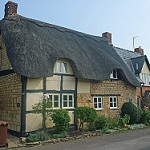
Scene: Outdoor